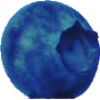
Label: Huckleberry 1